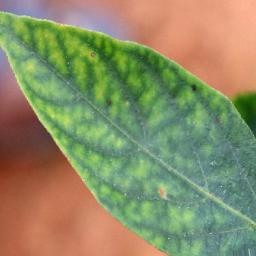
Label: nutritional